Rashaan Melvin

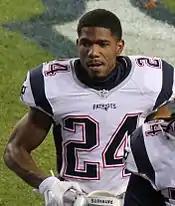
Melvin with the New England Patriots in 2015

On January 26, 2016, Melvin signed a futures contract with the New England Patriots. On May 2, 2016, the New England Patriots released Melvin after drafting cornerback Cyrus Jones in the second round of the 2016 NFL draft.